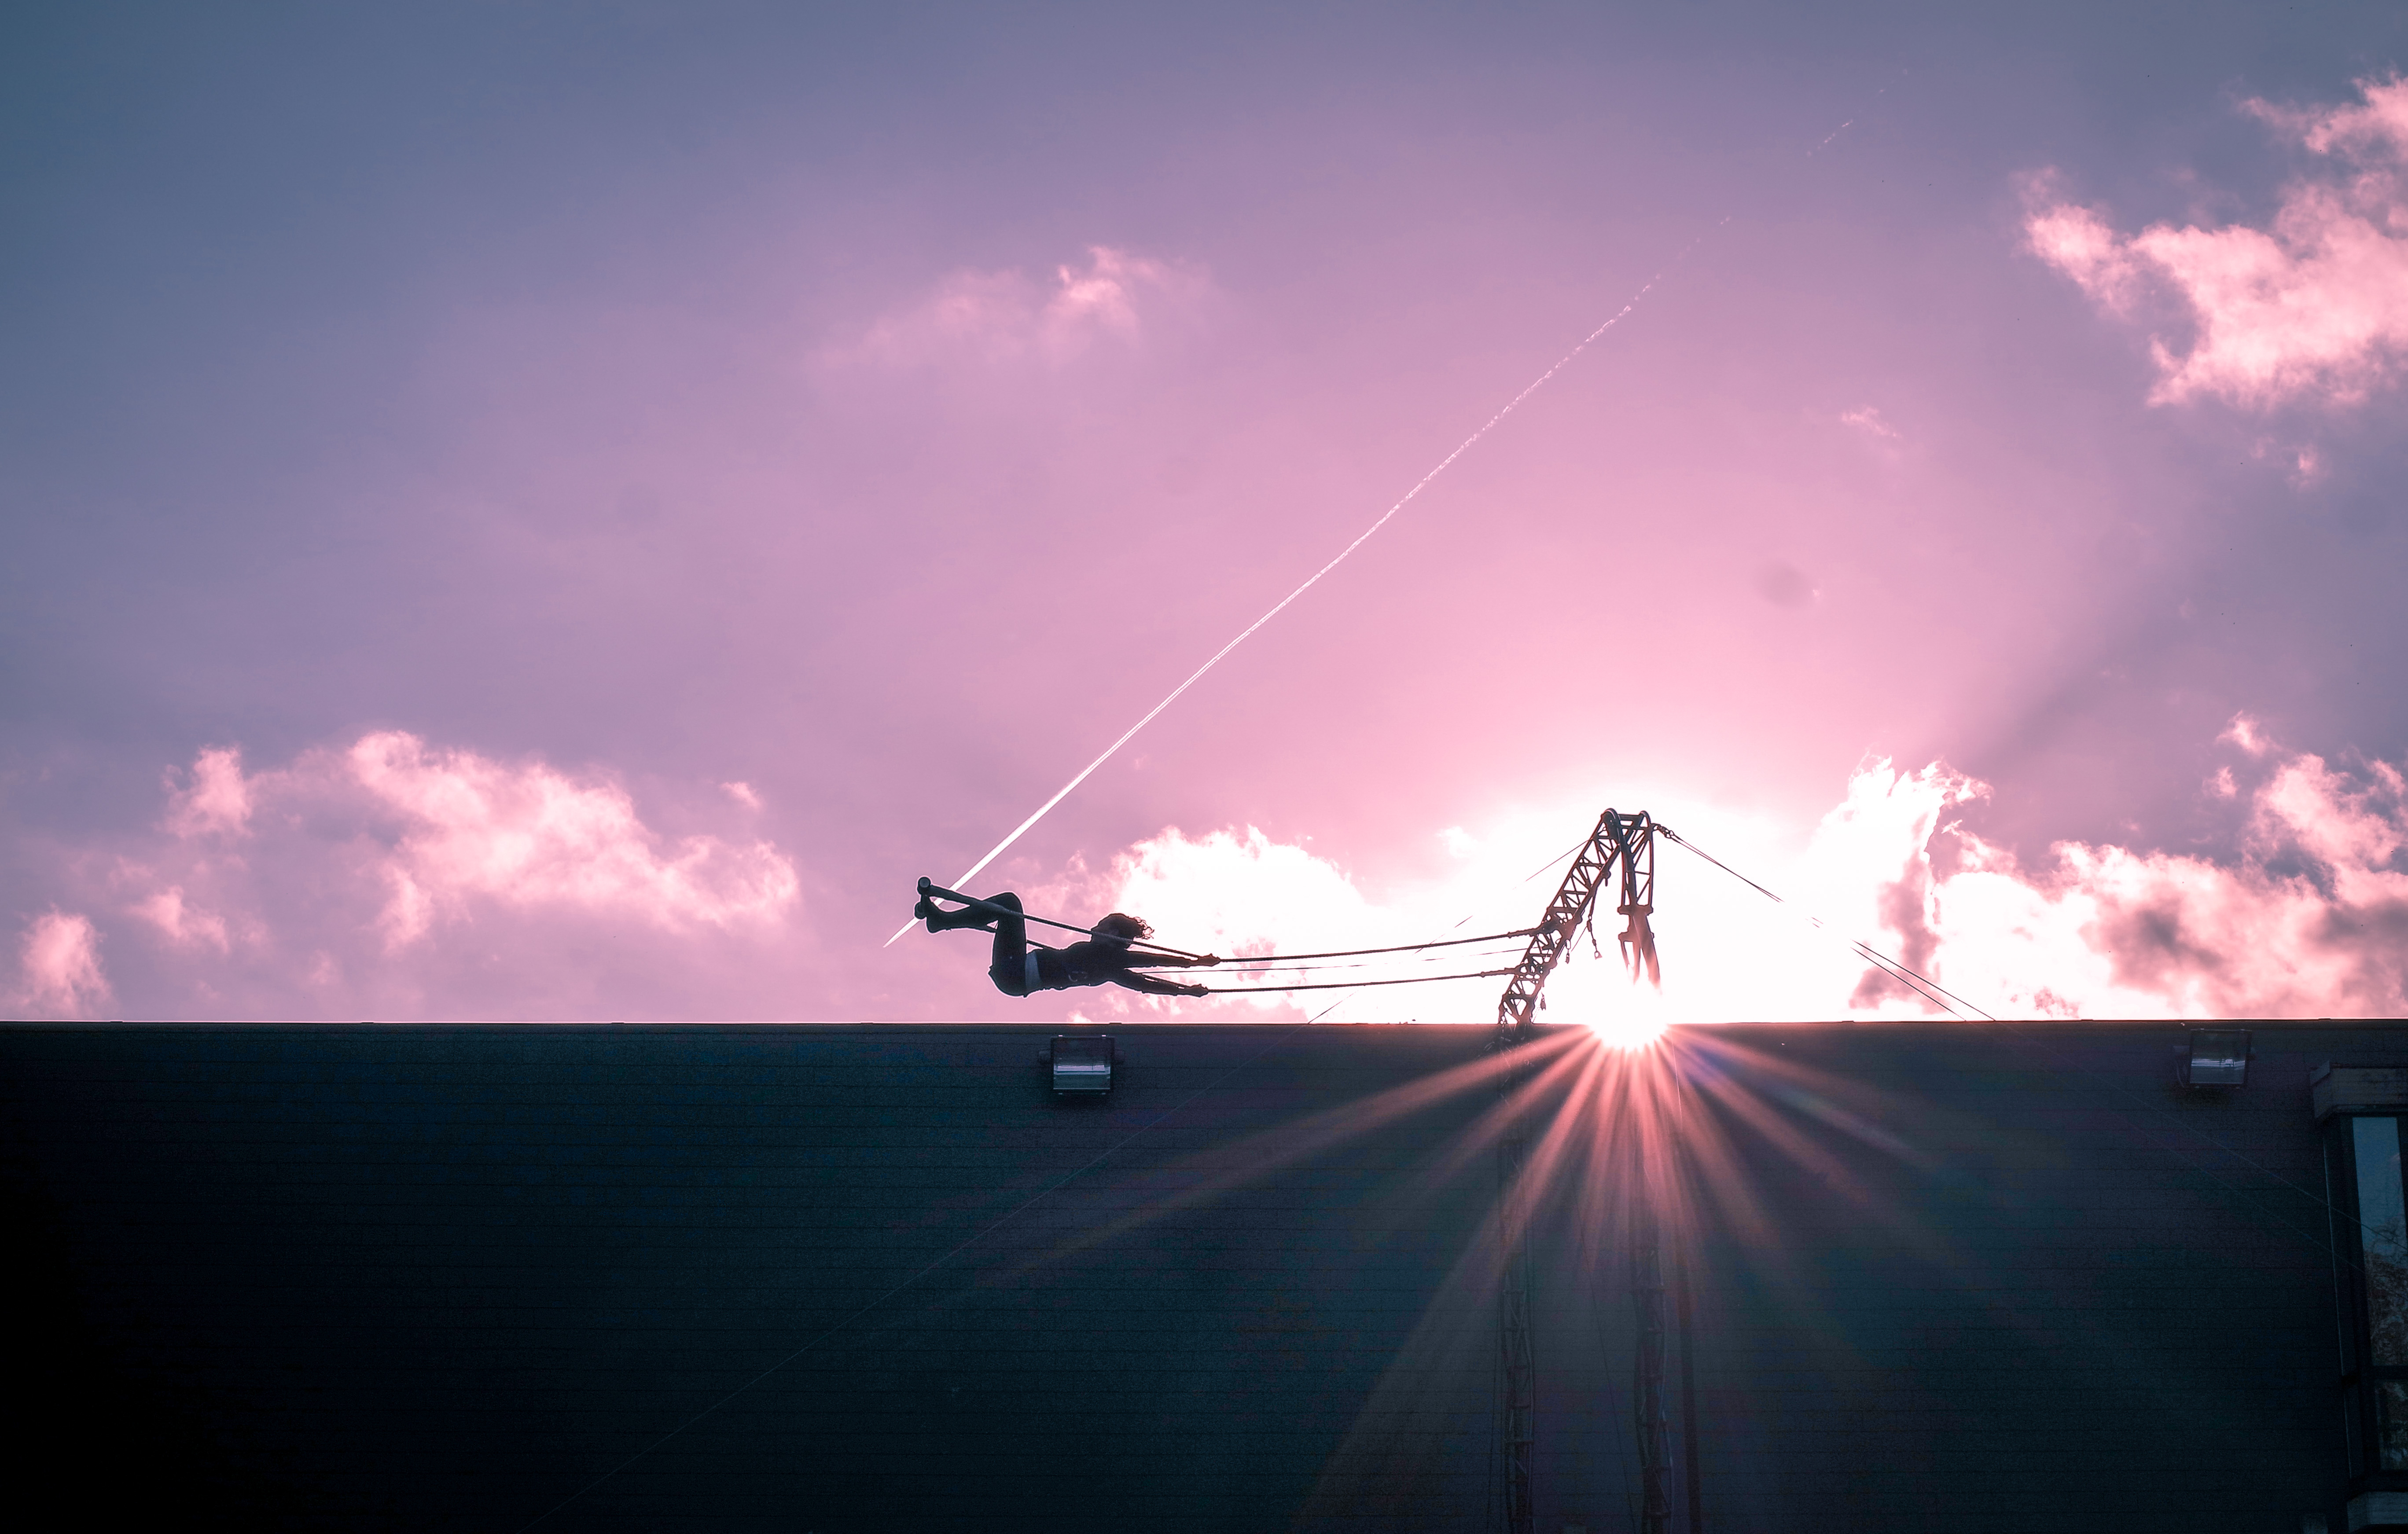
sky, trapeze, overtaking, cloud, horizon, atmosphere, lens flare, landscape, sunlight, evening, sunset, road, vehicle, meteorological phenomenon, ocean, asphalt